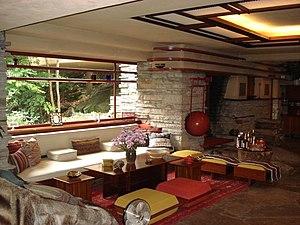
La Maison sur la cascade est une célèbre maison de style Prairie School-moderne-organique construite pour Edgar J. Kaufmann entre 1935 et 1939, par l'architecte américain Frank Lloyd Wright. Elle est construite sur une chute d'eau de 9 m du monts Allegheny de la municipalité de Stewart, en Pennsylvanie, au sud de l'État de New York aux États-Unis. Ce chef-d'œuvre architectural historique est un musée public depuis 1946, monument historique national National Historic Landmark depuis 1966, et inscrit sur la liste indicative du patrimoine mondial de l'UNESCO depuis 2008.